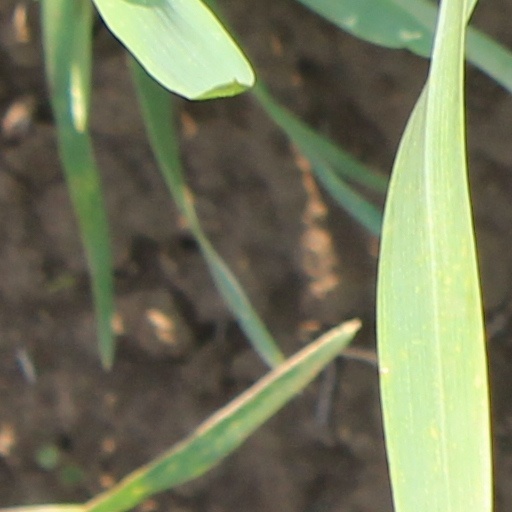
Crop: wheat